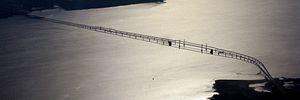
Vue aérienne du pont de la baie de Chesapeake entre les comtés d'Anne Arundel et de Queen Anne dans le Maryland
Le pont de la baie de Chesapeake est un pont double dans l'État de la Virginie aux États-Unis. Il traverse le nord de la baie de Chesapeake et relie la partie ouest - urbanisée - de l'État à sa partie est plus rurale. Il est une section des routes fédérales numéro 50 et 301 : la route 50 relie l’aire métropolitaine de Baltimore-Washington et les régions de villégiatures comme Ocean City et Chincoteague ; la route 301 est une route alternative de l’Interstate 95 qui relie les villes majeures de la côte est des États-Unis comme New York et Washington, D.C., et elle permet le décongestionnement de l'autoroute en période de circulation intense.